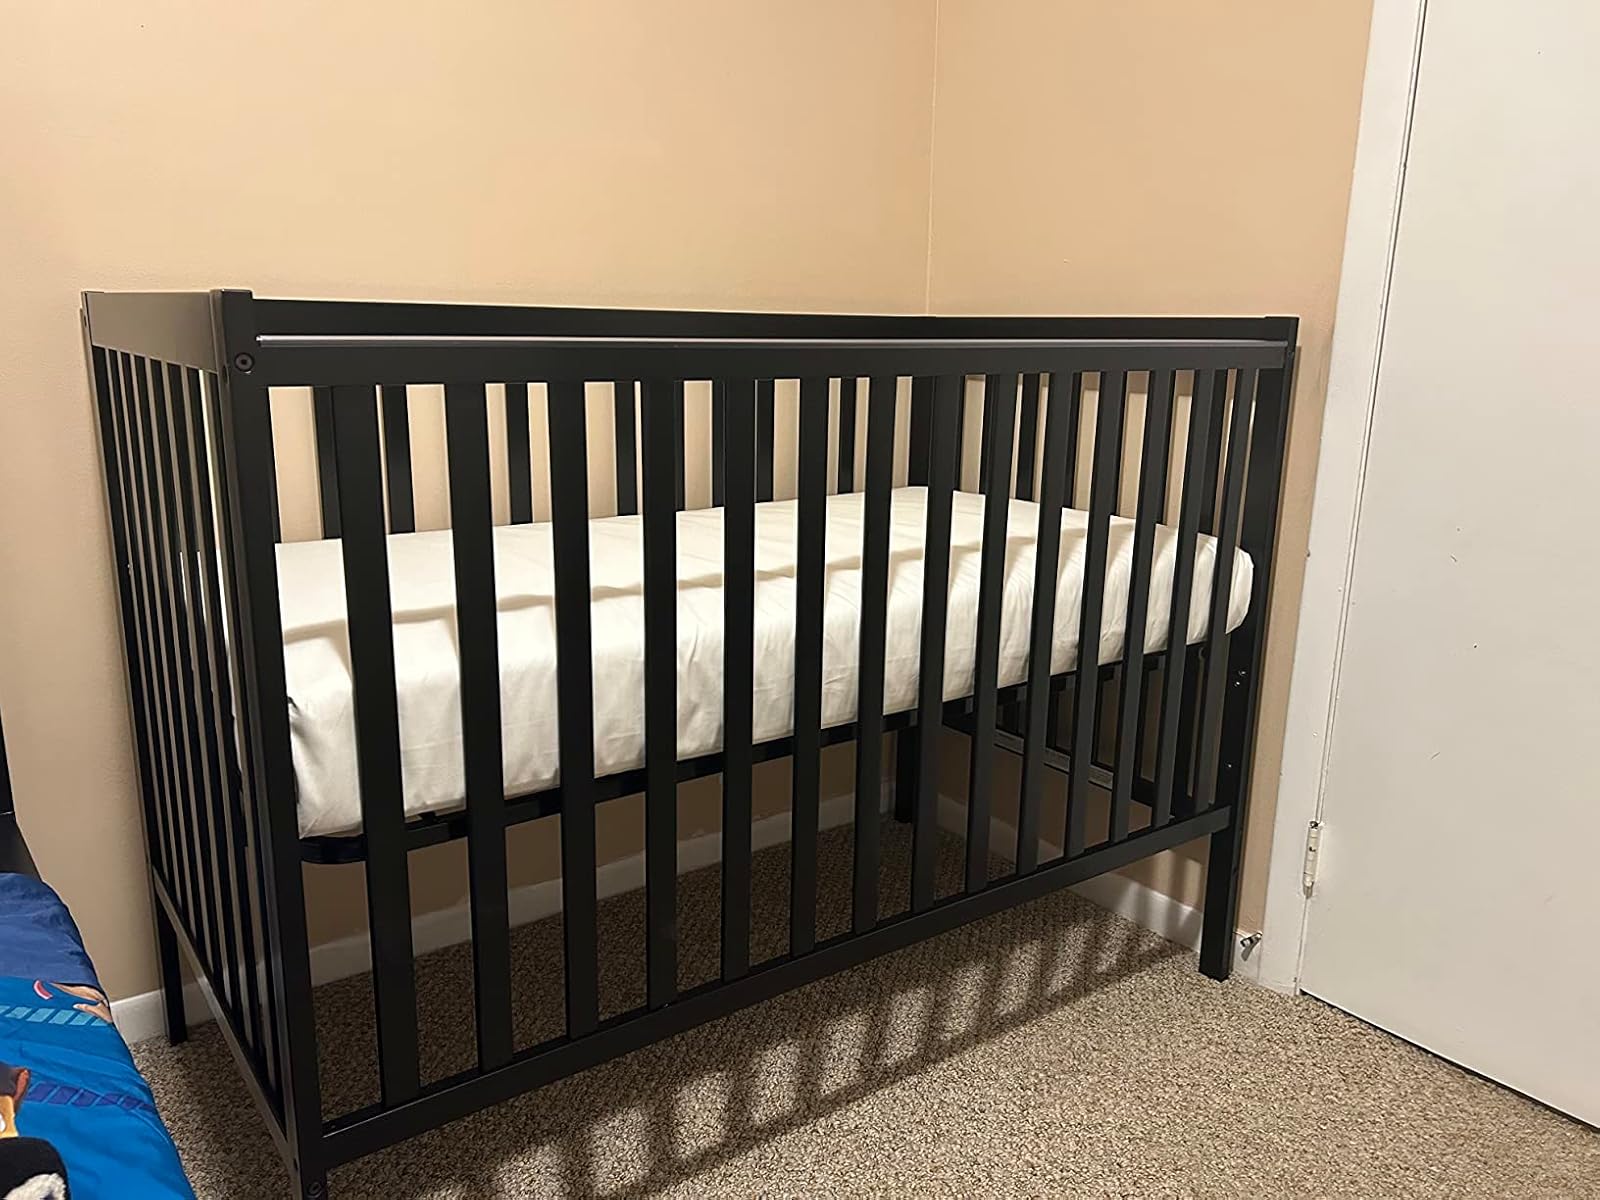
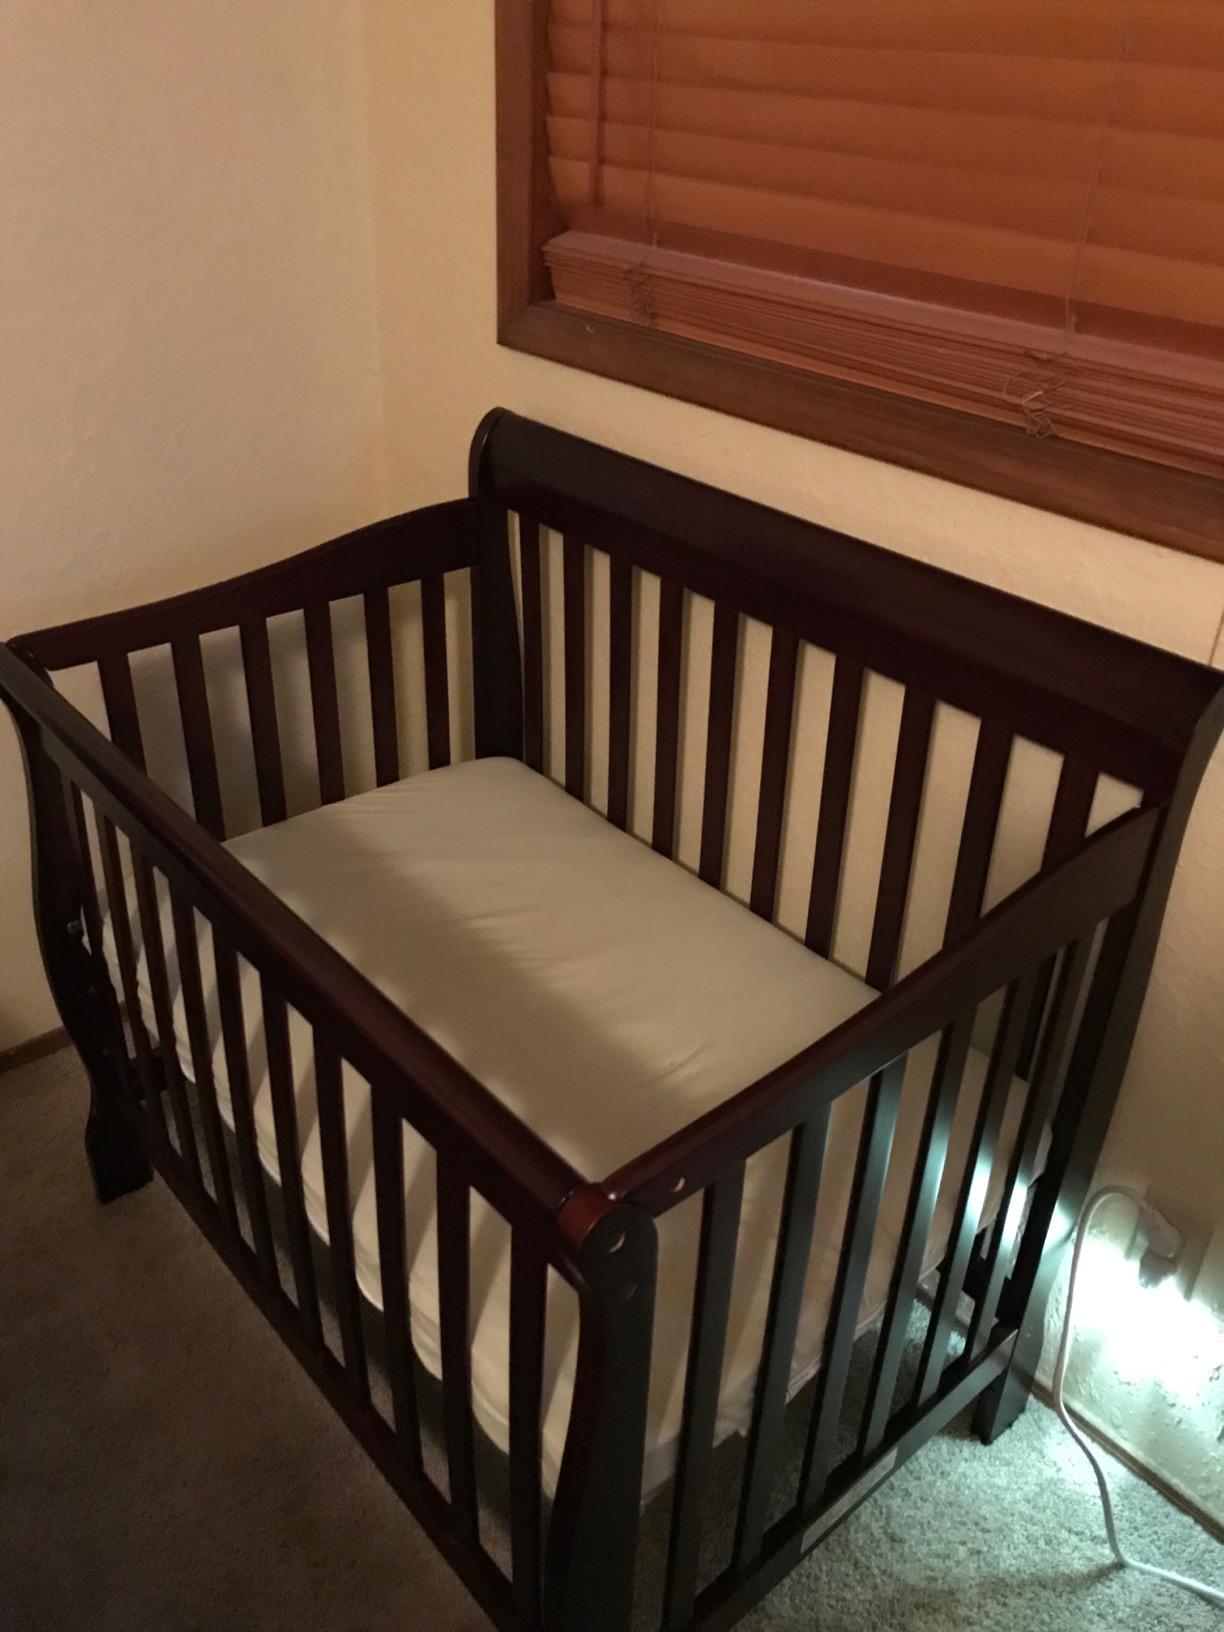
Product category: products_crib
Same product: no